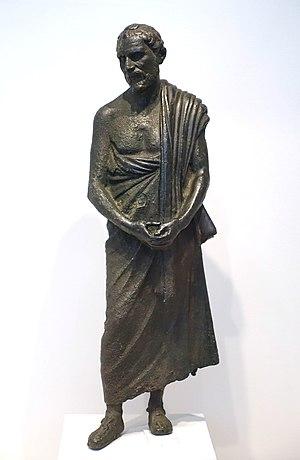
L'Arrestation du Christ est un tableau de Caravage peint en 1602 et conservé à la Galerie nationale d'Irlande à Dublin. Il représente un épisode du Nouveau Testament au cours duquel Judas vient à la rencontre de Jésus et l'embrasse afin de le désigner aux soldats qui viennent pour l'arrêter. Sept personnages sont représentés à mi-corps, au sein d'une composition très dense qui joue sur les expressions, les mouvements et les jeux d'ombre et de lumière. Parmi ces personnages apparaît un homme porteur d'une lanterne : il s'agit vraisemblablement d'un autoportrait du peintre lombard.